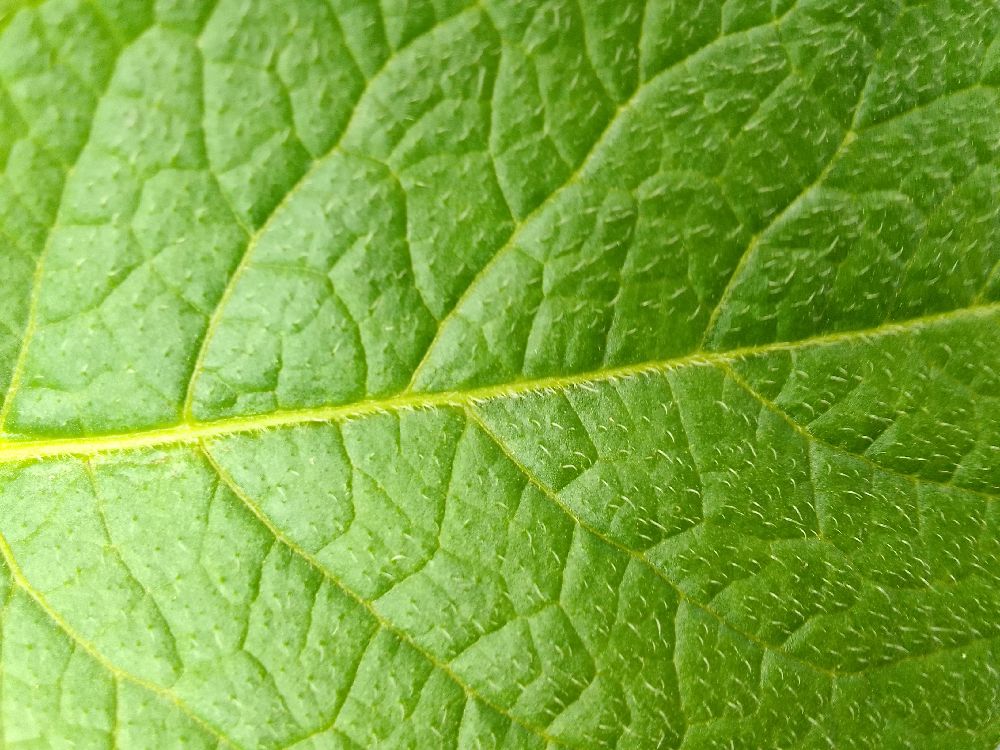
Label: Healthy